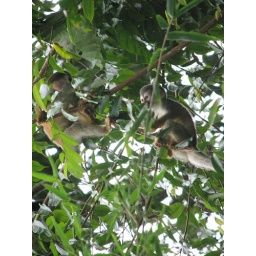
squirrel monkeys wresting in trees